Greater Romania

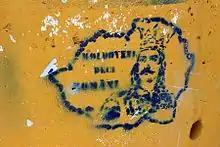
Graffiti with shapes of Greater Romania near Briceni, Moldova

Despite clear Ukrainian majority in the governorate's ethnic composition, demonstrated by a census conducted in December 1941, Romanian government hoped to annex it eventually as a "compensation" for Northern Transylvania lost to Hungary.